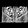
Label: Bag